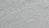
Surface type: concrete